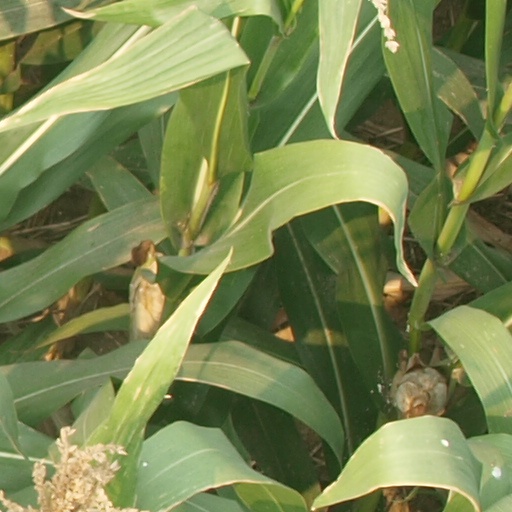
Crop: maize; corn